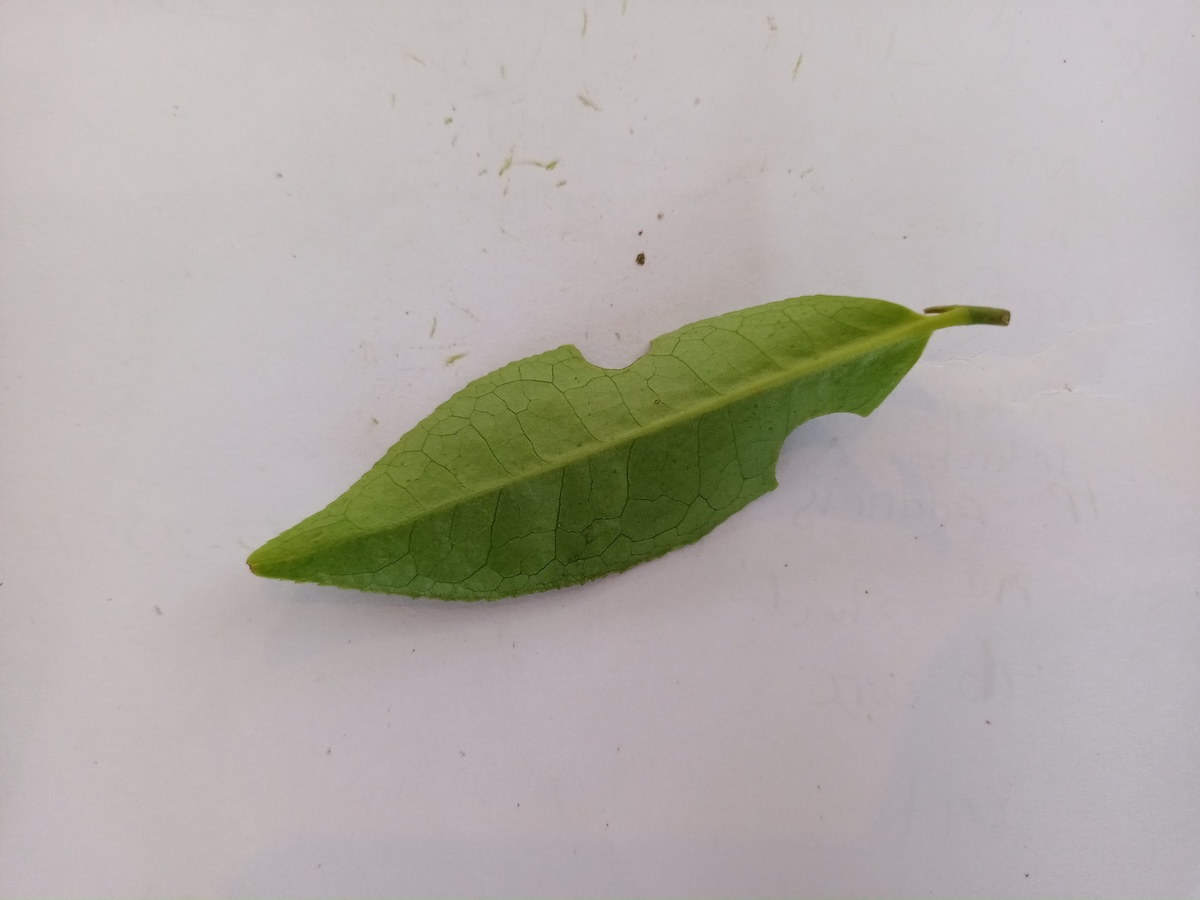
Label: Healthy leaf